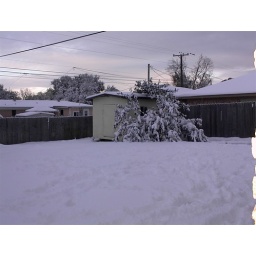
My lemon tree leaning under the weight of the snow. It is still loaded with lemons.